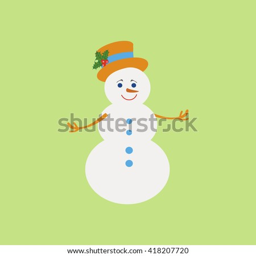
icon on the green background .